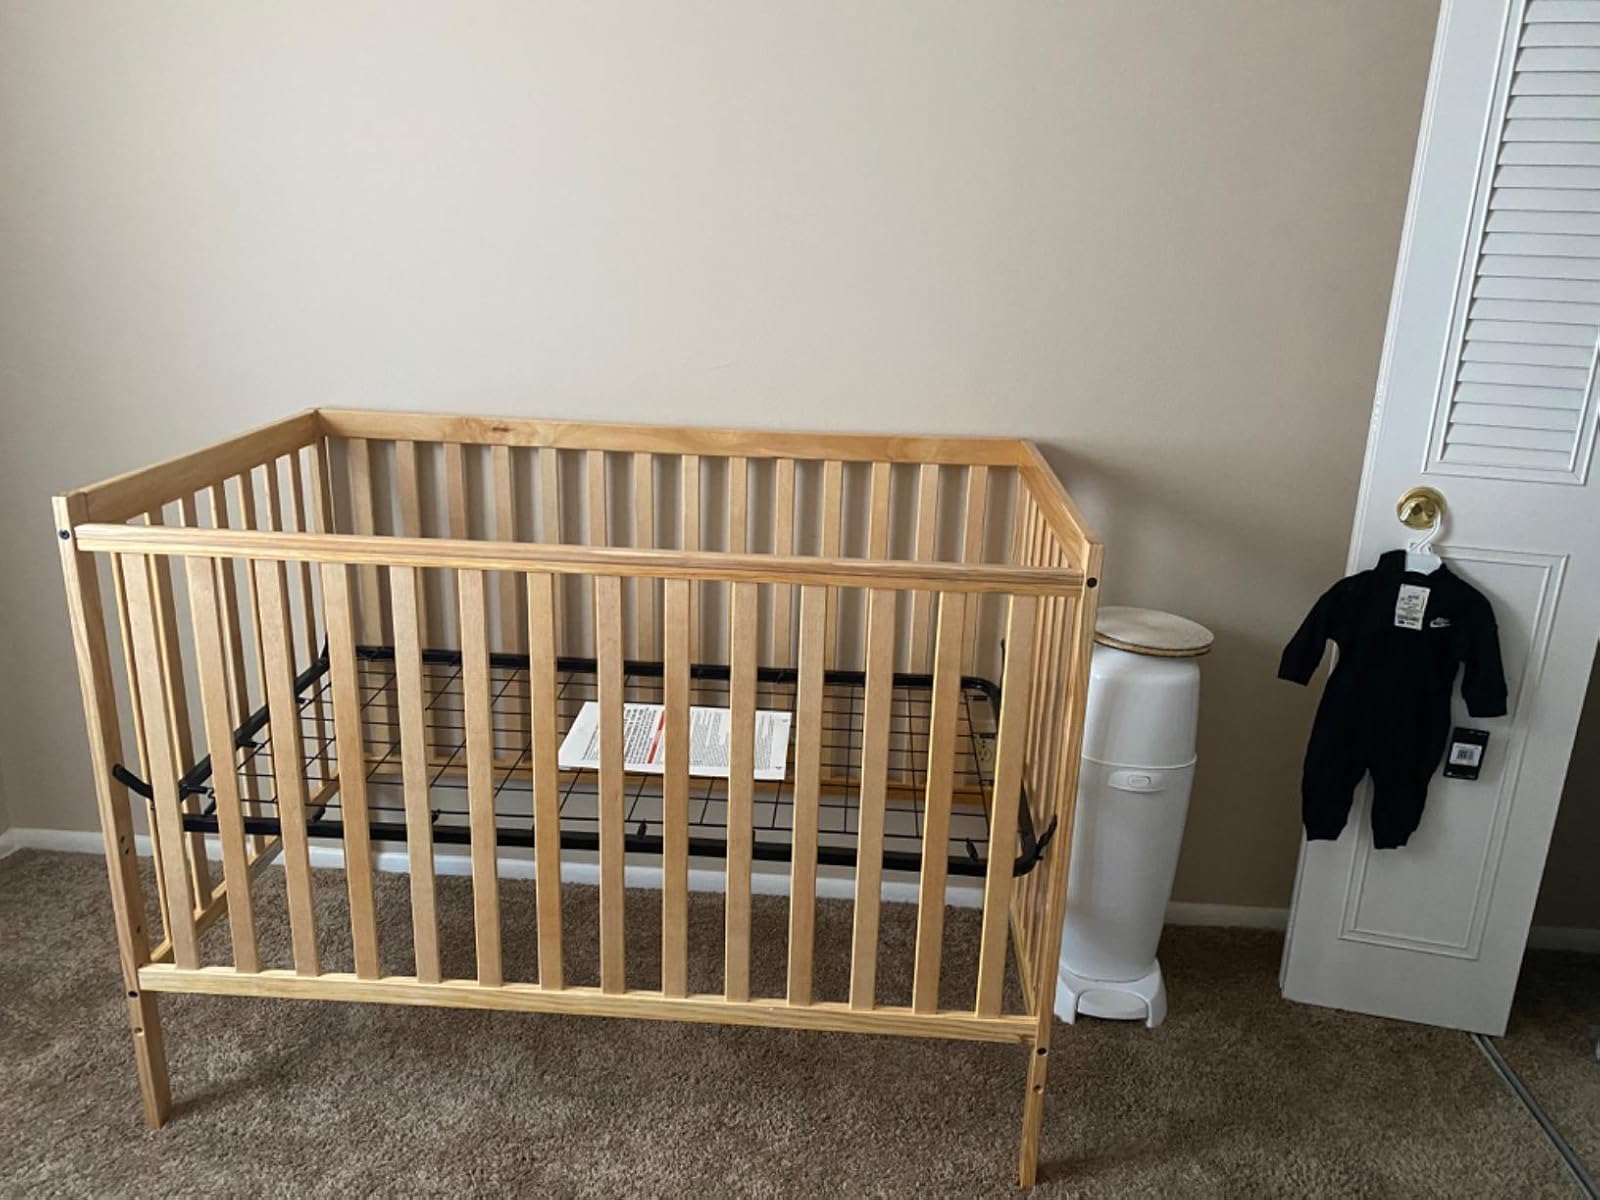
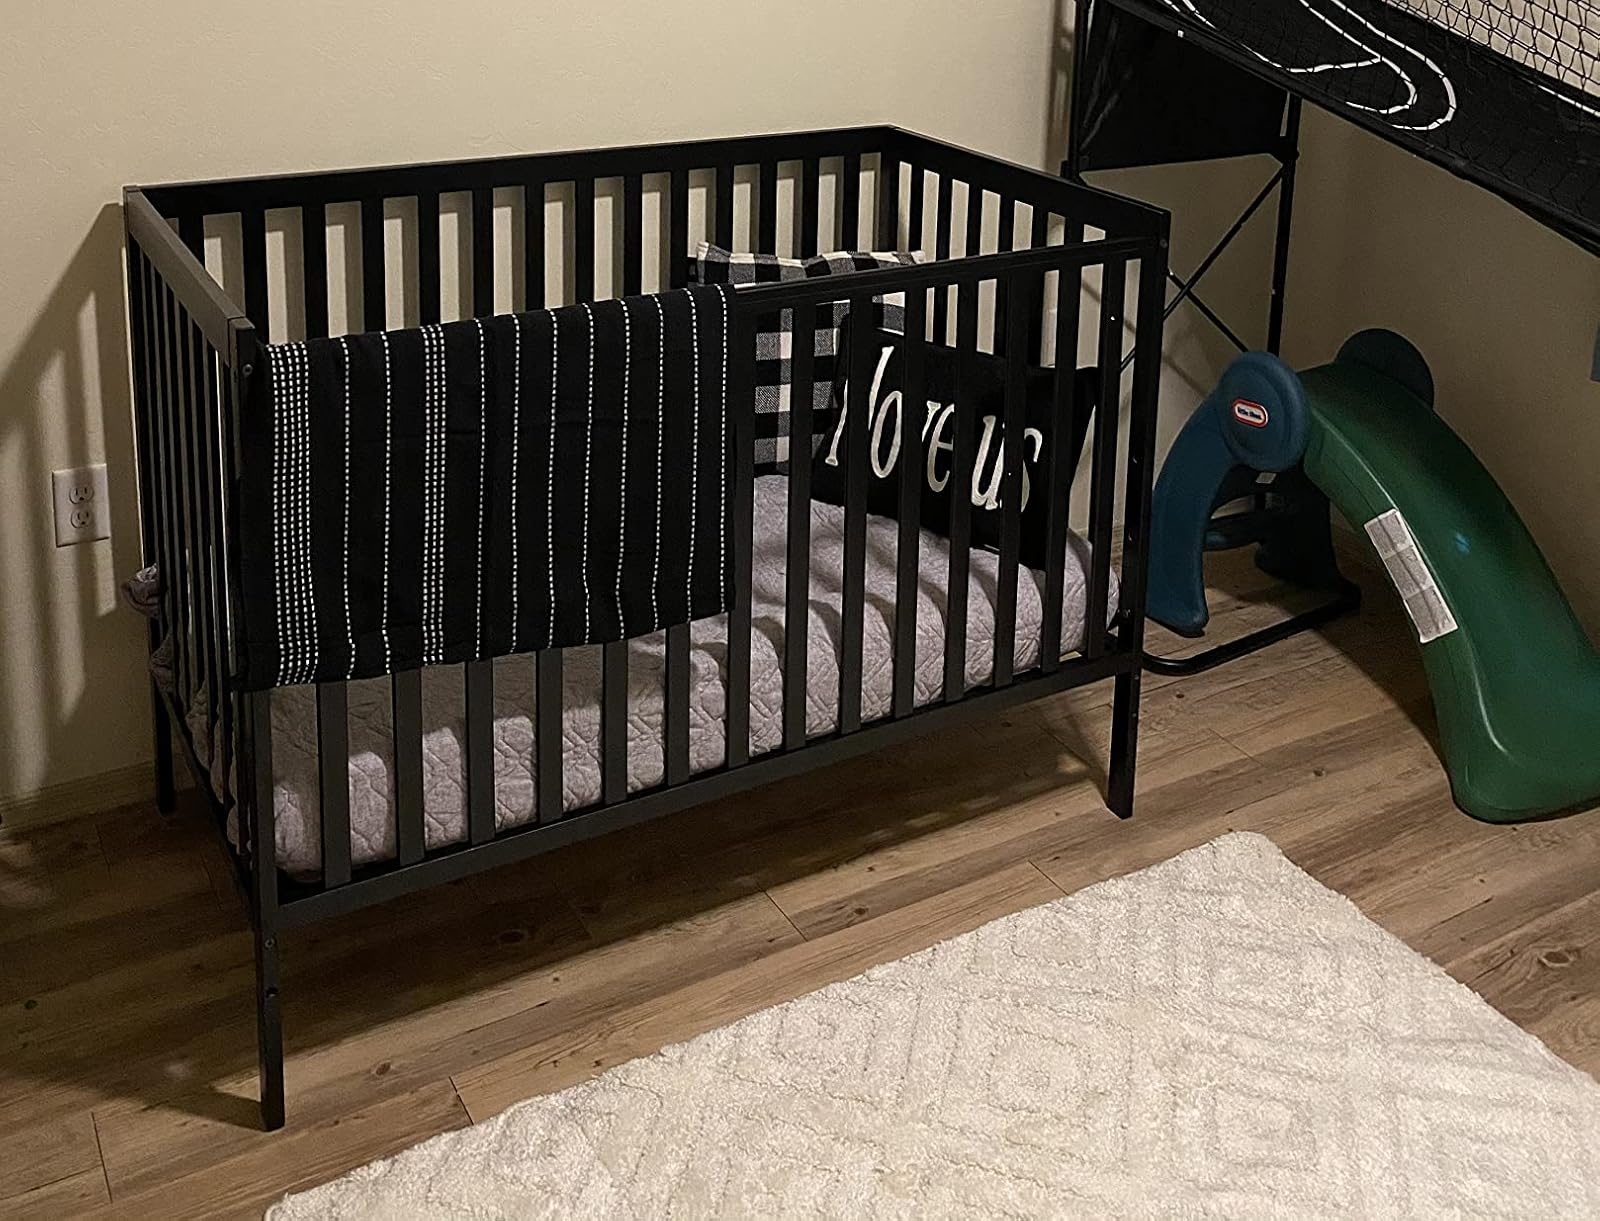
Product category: products_crib
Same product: no